Antonio Battista

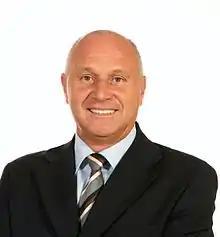

Antonio Battista (born 10 February 1957 in Campobasso) is an Italian politician.